Los Angeles crime family

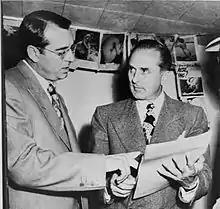
Frank DeSimone (left) and John Roselli

When Lucky Luciano sent Benjamin "Bugsy" Siegel from New York City to Los Angeles to take control of their interests on the West Coast (including Las Vegas), he formed an uneasy partnership with Dragna. Siegel was able to get independent bookies to pay tribute to Dragna's already flourishing gambling business. Aside from this however, Dragna resented Siegel's power to infiltrate unions in the movie industry. Siegel made millions extorting movie production companies and only had to pay Dragna a tribute for working on his territory. With New York on Siegel's side, there was little Dragna could do to take control of The Commission's grip of the city. The main reason Siegel came to California was to organize a horse racing wire service on the West Coast for the National Syndicate, which Siegel and Dragna worked closely together on setting up. Dragna and Siegel tried many methods to take over Continental Press Service (the main wire service at the time). Attempts to buy out the company and to strong-arm its owners did not work, so they set up their own company called Trans-America. The Chicago Outfit eventually took over rival Continental Racing Services and gave the entire percentage of the racing wire on the West Coast to Dragna, enraging Siegel.